Wawa Station

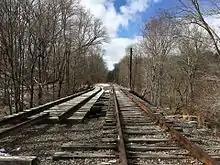
Former Wawa station site in March 2017. The left track formerly diverged to become the Octoraro Branch.

The West Chester and Philadelphia Railroad (WC&P) began constructing its rail line from Philadelphia in 1852 and reached Wawa in 1857. The remainder of the line to West Chester was completed in 1858. The WC&P merged with the Philadelphia and Baltimore Central Railroad (P&BC) in 1881, and both were controlled by the Pennsylvania Railroad.